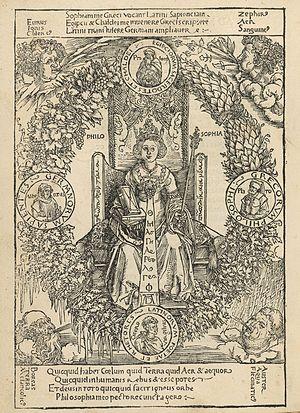
Popularisée par le Corpus hippocratique, la théorie des humeurs est l'une des bases de la médecine antique. Selon cette théorie, le corps est constitué des quatre éléments fondamentaux, air, feu, eau et terre possédant quatre qualités : chaud ou froid, sec ou humide. Ces éléments, mutuellement antagoniques, doivent coexister en équilibre pour que la personne soit en bonne santé. Tout déséquilibre mineur entraîne des « sautes d'humeur », tout déséquilibre majeur menace la santé du sujet.